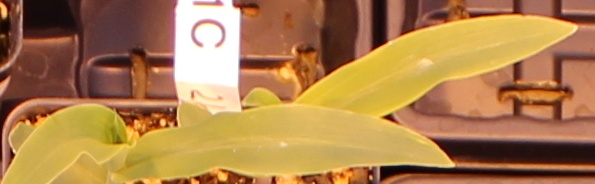
Label: Corn